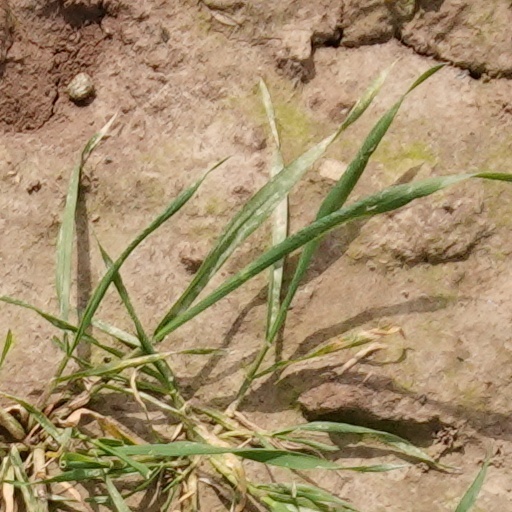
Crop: wheat